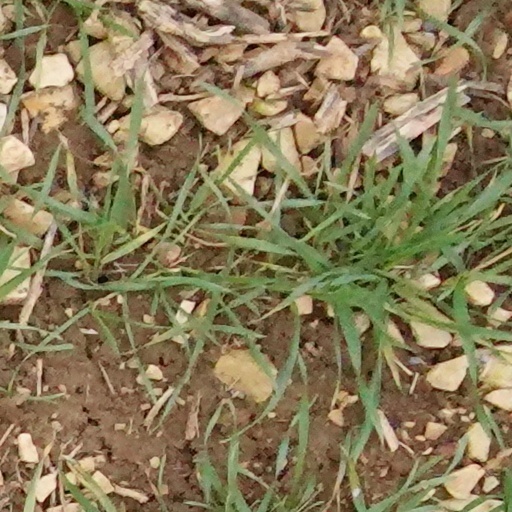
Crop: wheat